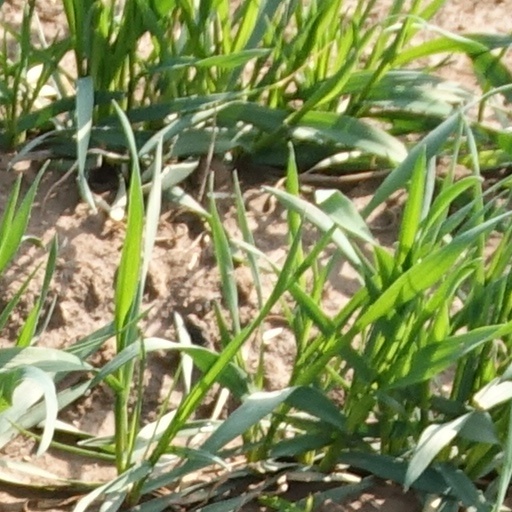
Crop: wheat